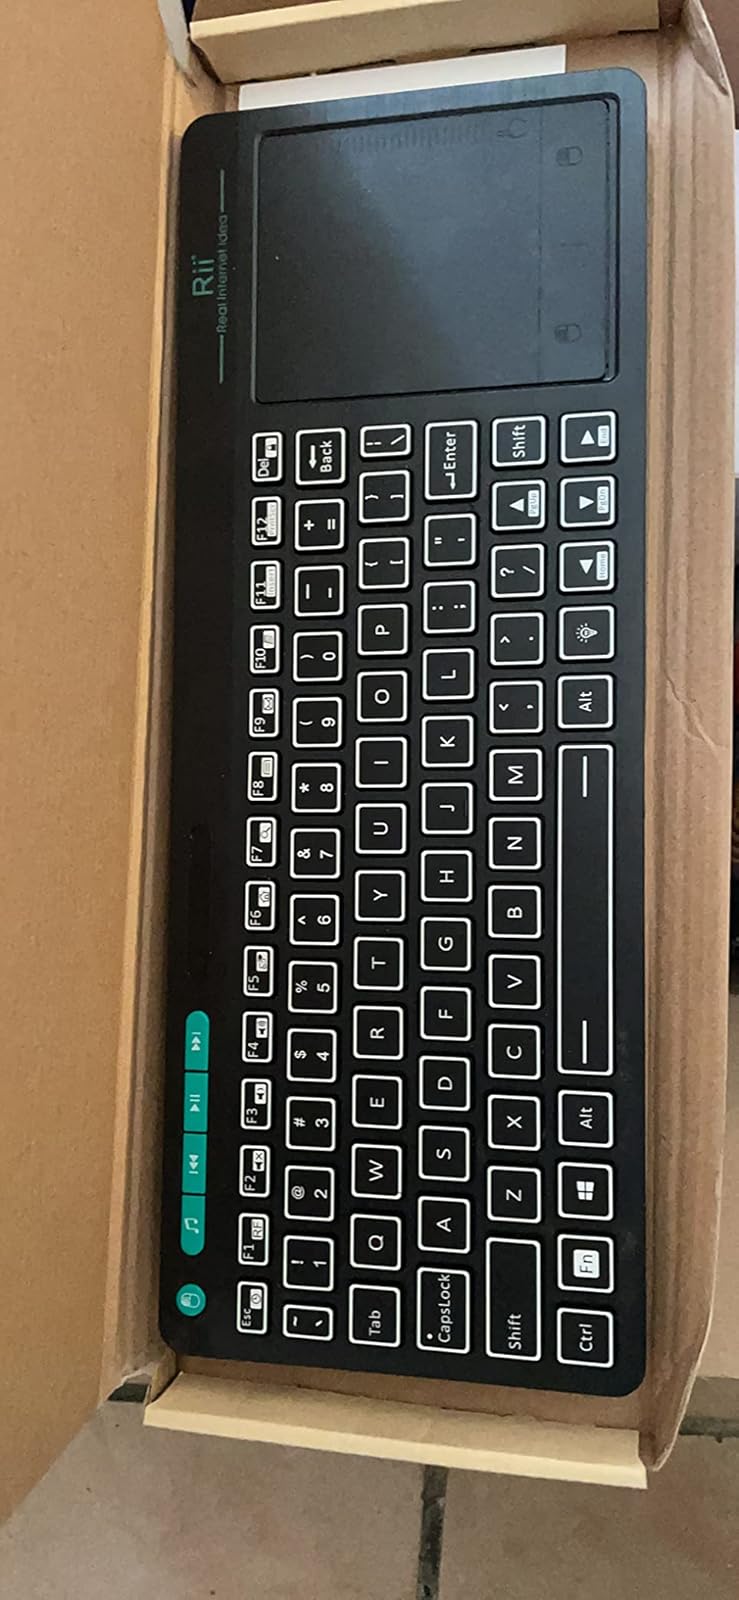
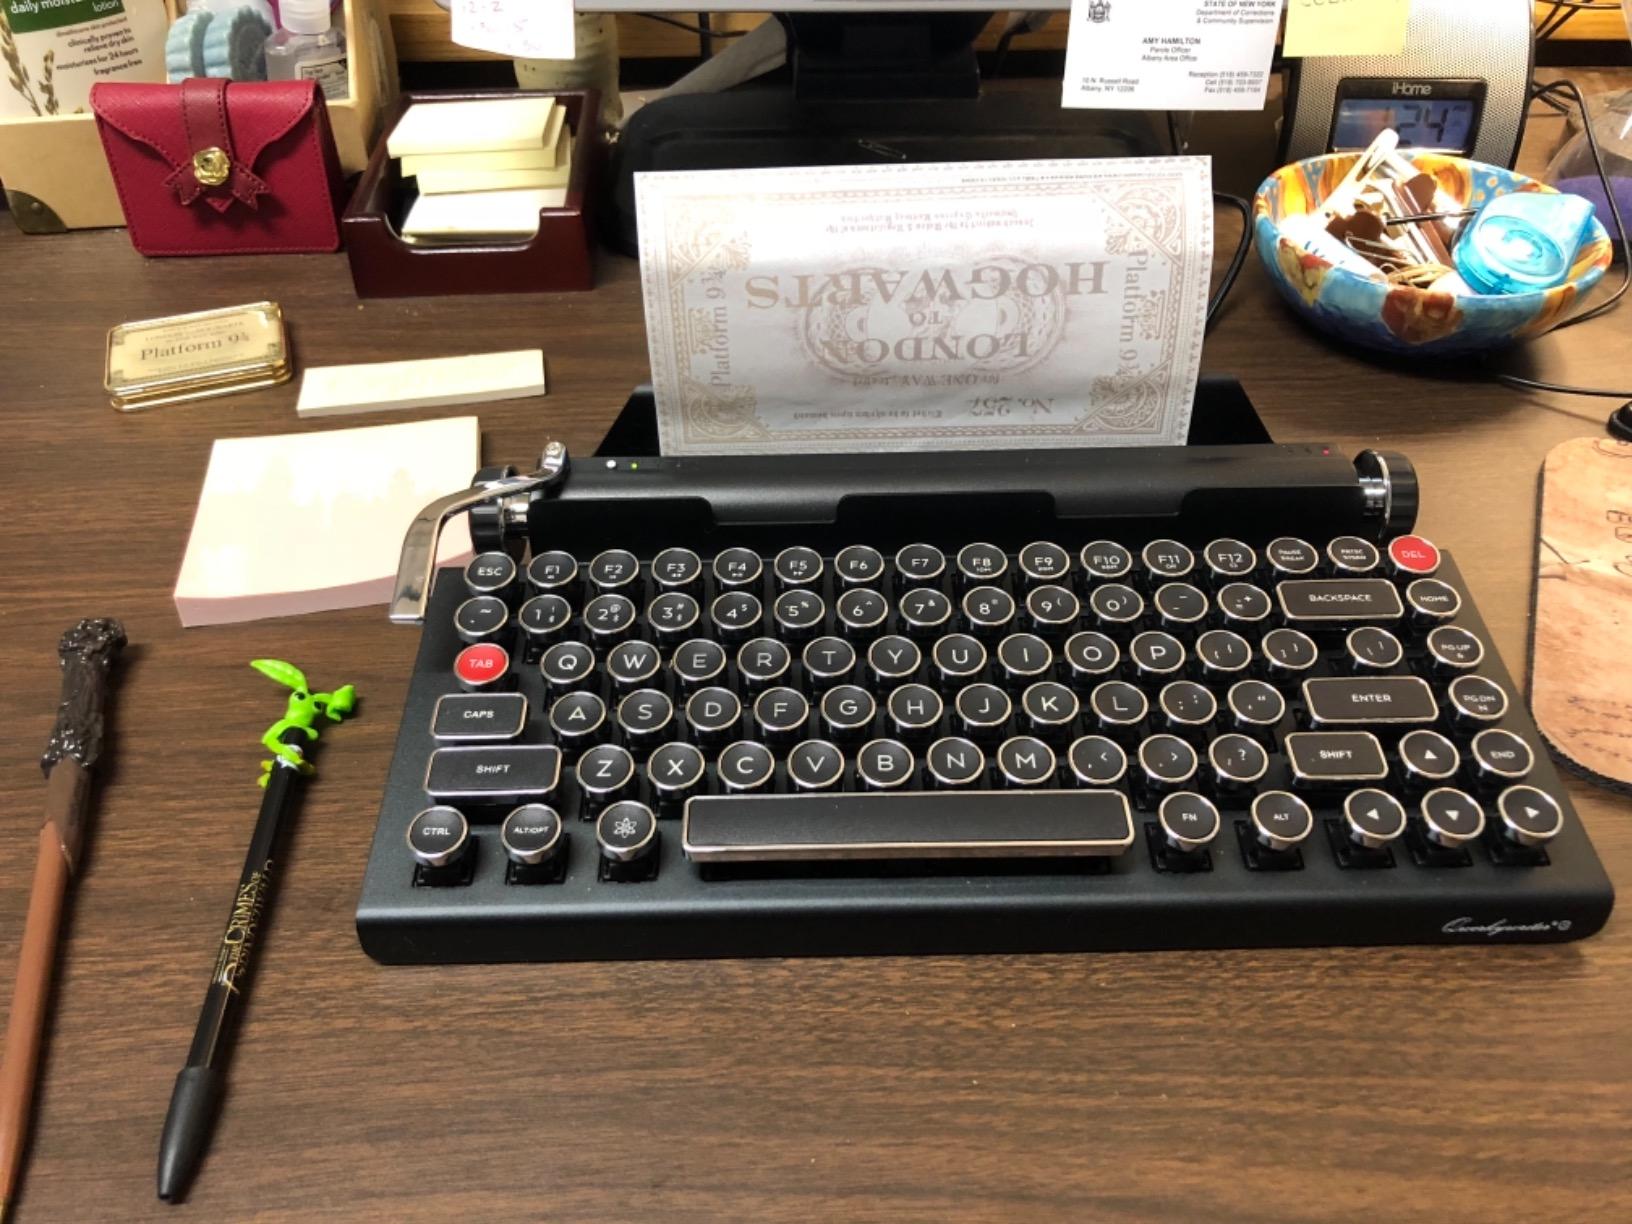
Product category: keyboard
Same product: no